Ambleto

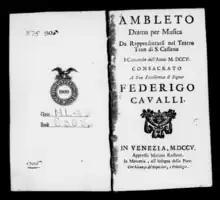
Frontispiece of the libretto for Gasparini's "Ambleto"

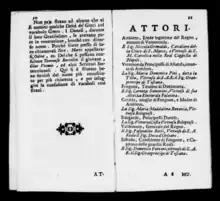
Cast list from the 1706 production of "Ambleto"

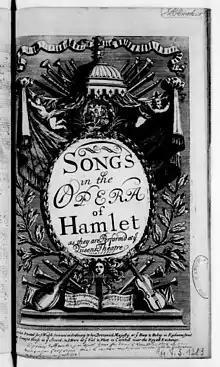
Collection of songs from the 1712 London production of "Ambleto"

Ambleto is an opera in three acts by Francesco Gasparini with a libretto by Apostolo Zeno and Pietro Pariati. It was first performed at Teatro San Cassiano in Venice for the carnival in 1706. It was possibly one of the earliest operas written on the subject of William Shakespeare's play "Hamlet", but uninfluenced by it, and the first in Italian.